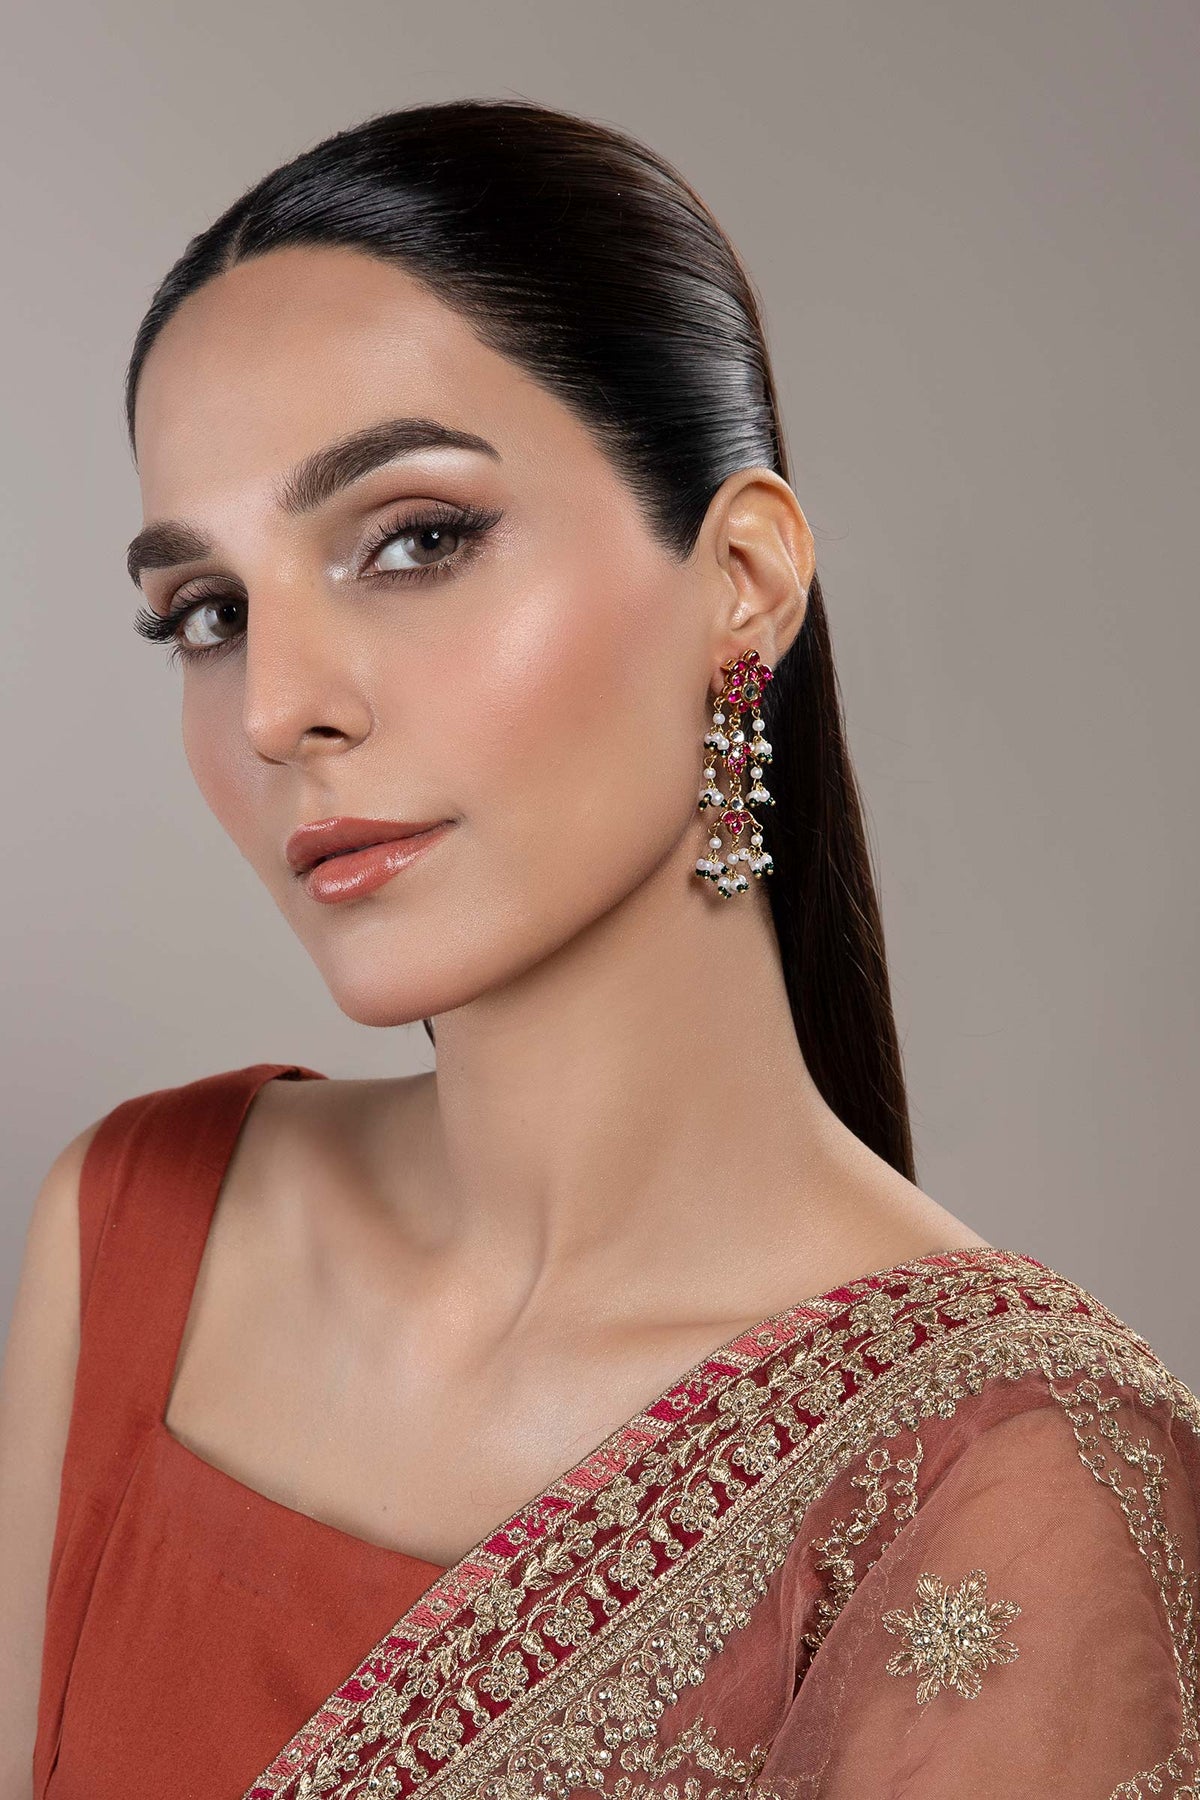
maroon kamla earring